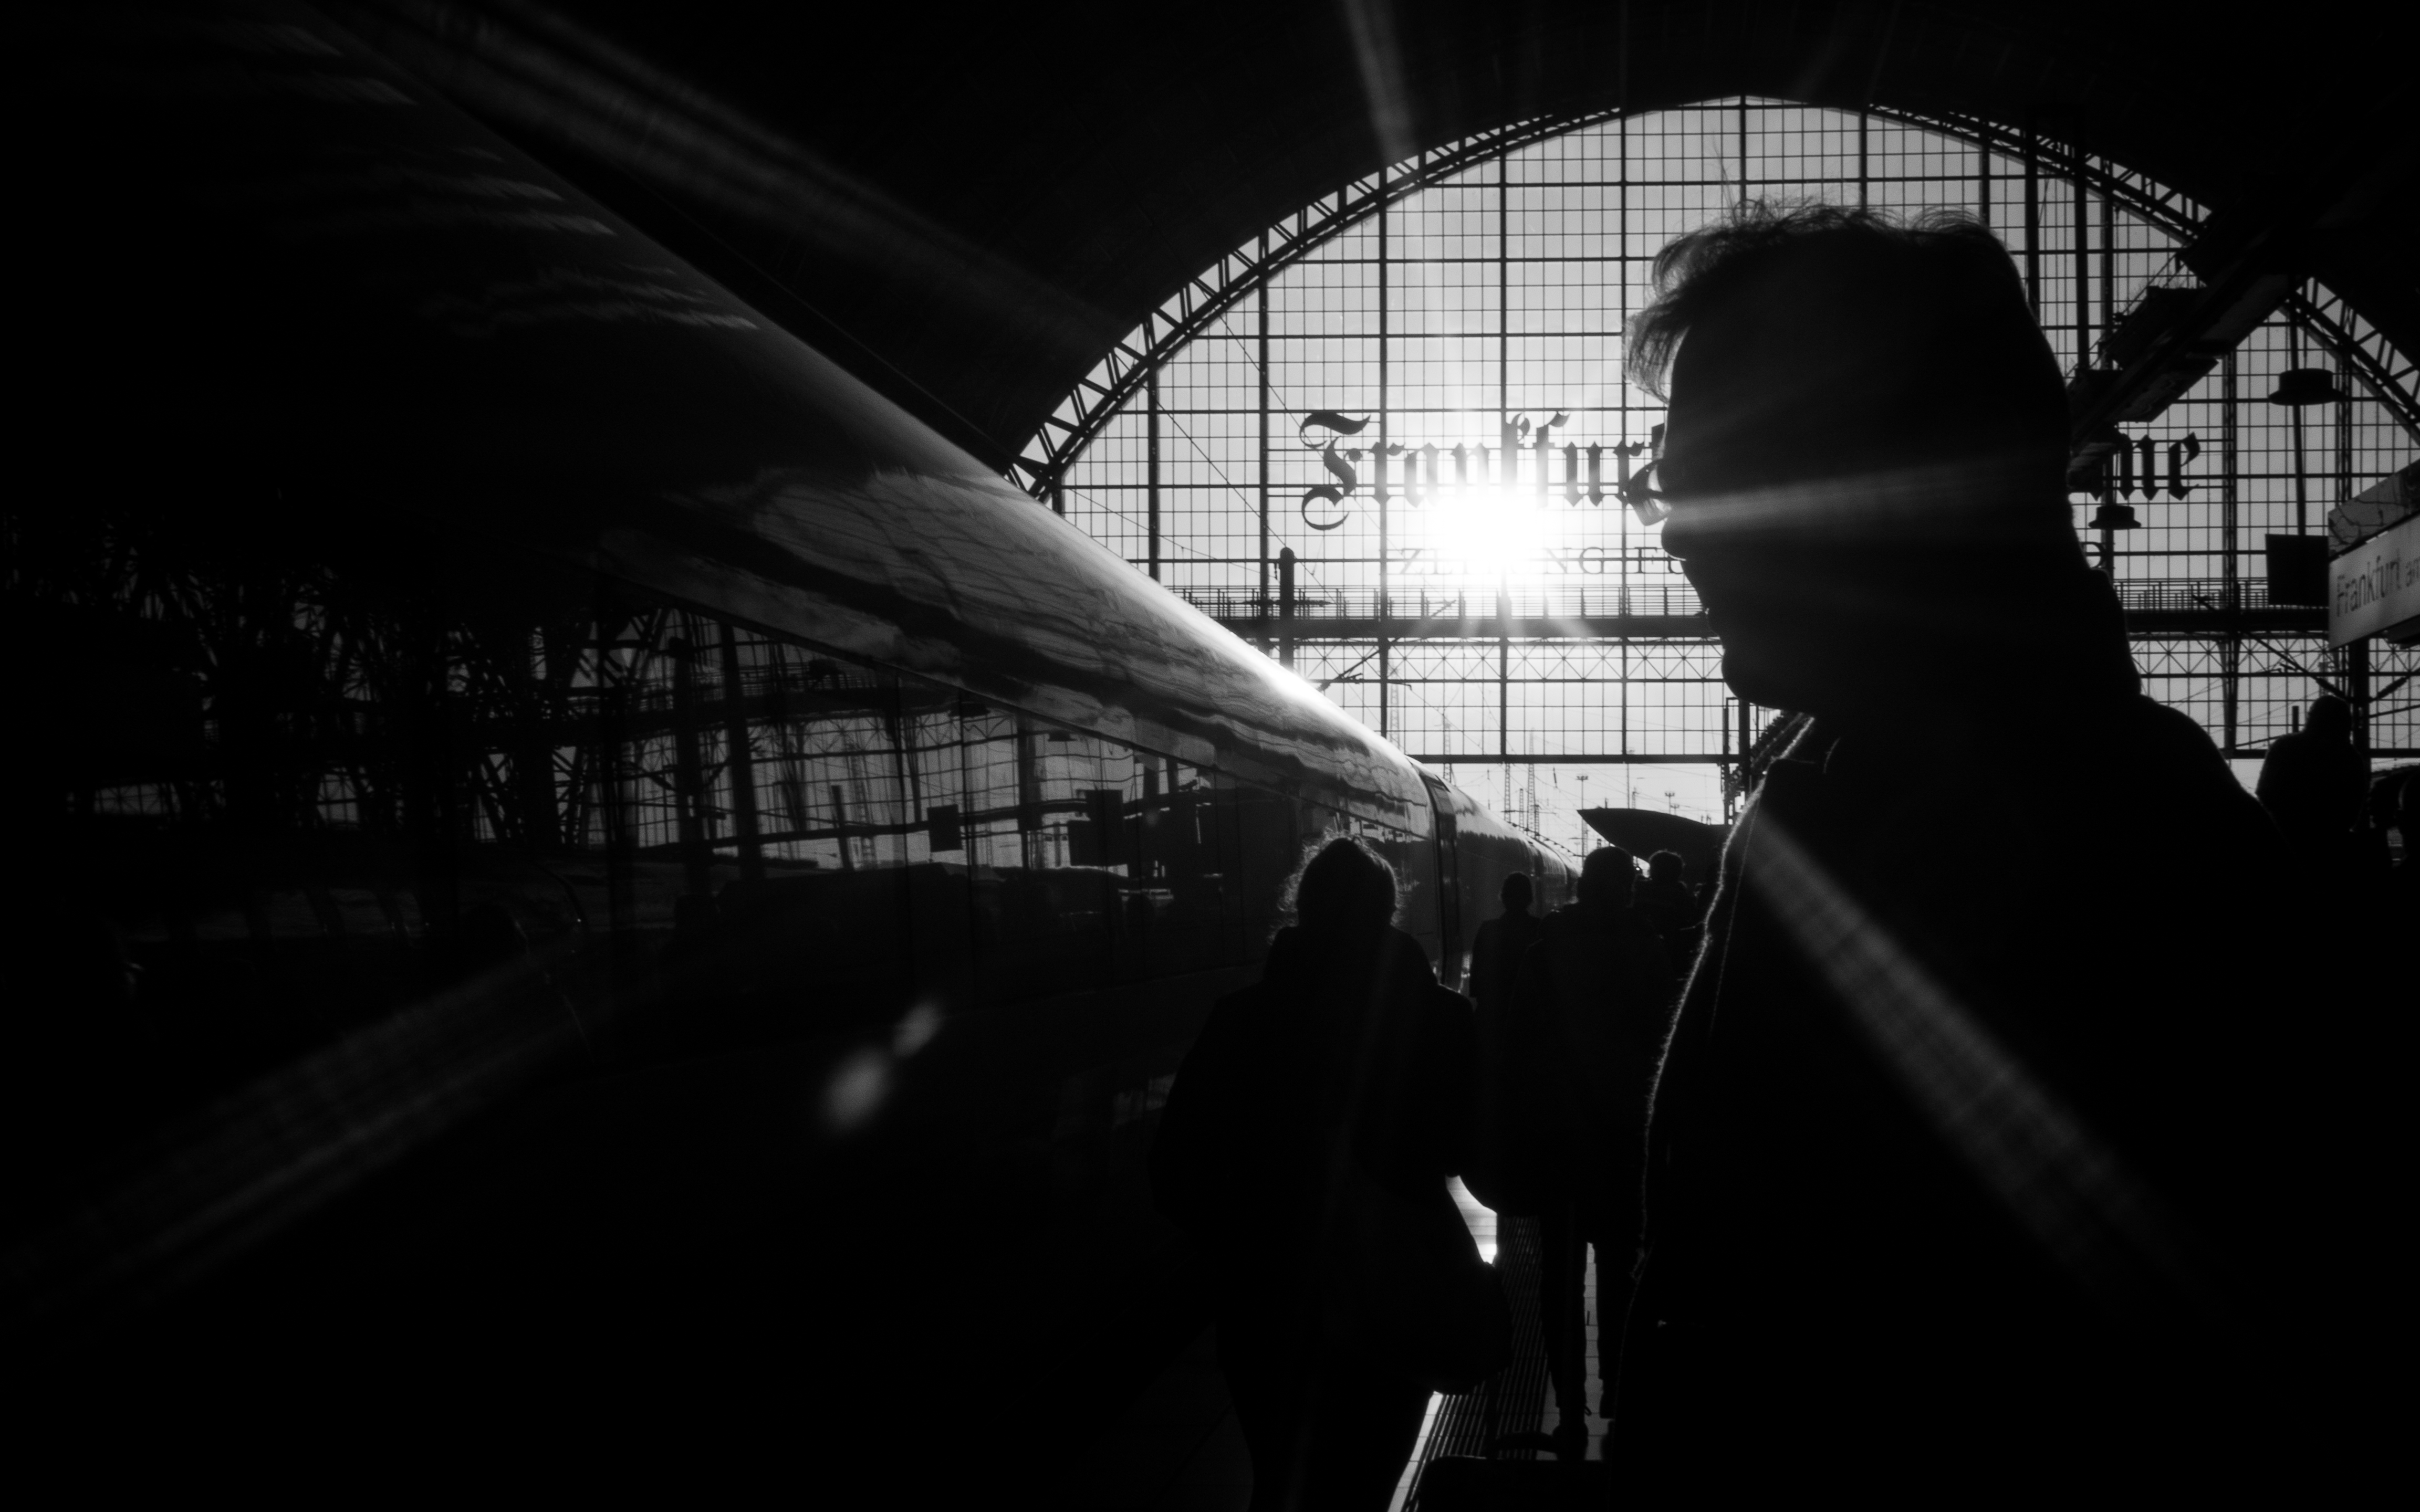
silhouette, light, black and white, white, night, photography, shadow, darkness, black, monochrome, snapshot, shape, monochrome photography, film noir